Air Atlantique

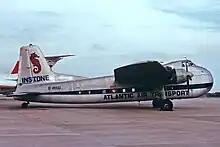
G-BISU at Manchester, October 1987, wearing hybrid Instone/Atlantic Air Transport titles.

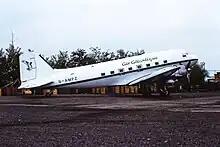
G-AMPZ at Coventry in May 1991 wearing the new livery with osprey tail logo.

In 1985, delays caused by weather and engine problems forced Air Atlantique to sell the Royal Mail contract along with three Dakotas to Air Luton. The Group moved its base for a final time to Coventry in December 1985.